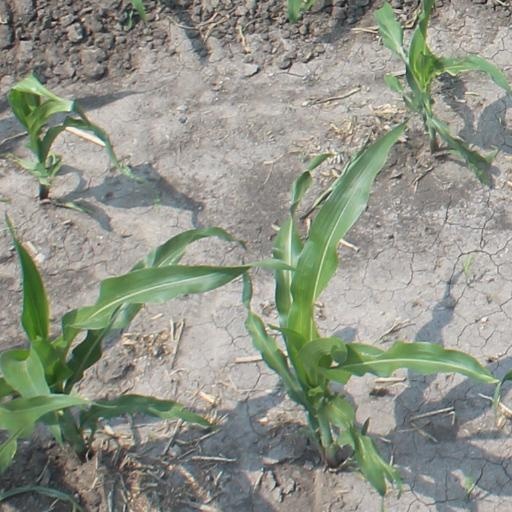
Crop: maize; corn